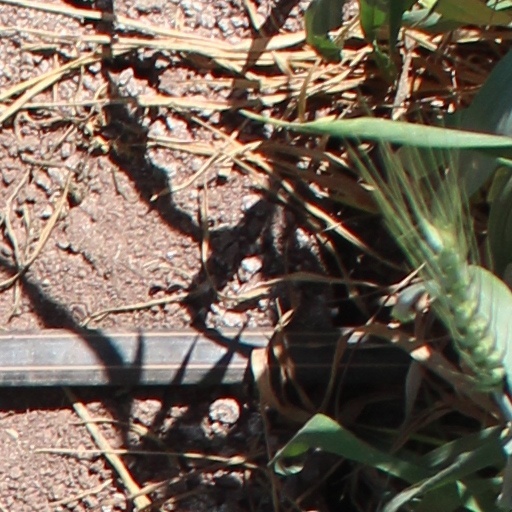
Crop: wheat